The Black Cat (US magazine)

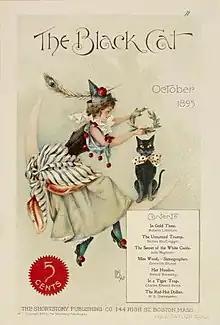
Cover of the first issue, October 1895. The artist is Nelly Littlehale Umbstaetter.

The first issue included three stories by Umbstaetter himself, two of them under pseudonyms, and four contributed by other writers. Reviews of the first issue were positive: the cover was praised as "artistic [and] exquisitely lithographed", and the stories were complimented as "the best tales, gotten up in the most fascinating form, and offered for the least money", and as "seven original, complete, and stirring tales..not floated by the reputation of the writer". This last point was later demonstrated by Charles Edward Barnes, author of "In a Tiger Trap", one of the stories in the first issue. The story was reprinted without permission in an English newspaper under the title "Iali, Which Means Forgiven", and subsequently reprinted in America. Umbstaetter sued and won damages from several publishers who had reprinted the story, and printed some of the correspondence in "The Black Cat". Recounting the events in 1920, Bessom commented that the papers that reprinted it and "hailed [it] as one of the best stories" of the day had paid it no such compliments when it had first been printed. Barnes subsequently made a bet with some friends in the publishing industry that Umbstaetter would buy a good story from an unknown author in preference to a weaker story by a well-known name. To settle the bet, Barnes wrote two stories, and submitted them both to "The Black Cat", one under his own name, and one under the pseudonym "S. C. Brean". Barnes won his bet: Umbstaetter rejected the story submitted under Barnes' name, and awarded one of the contest prizes to the pseudonymous story.